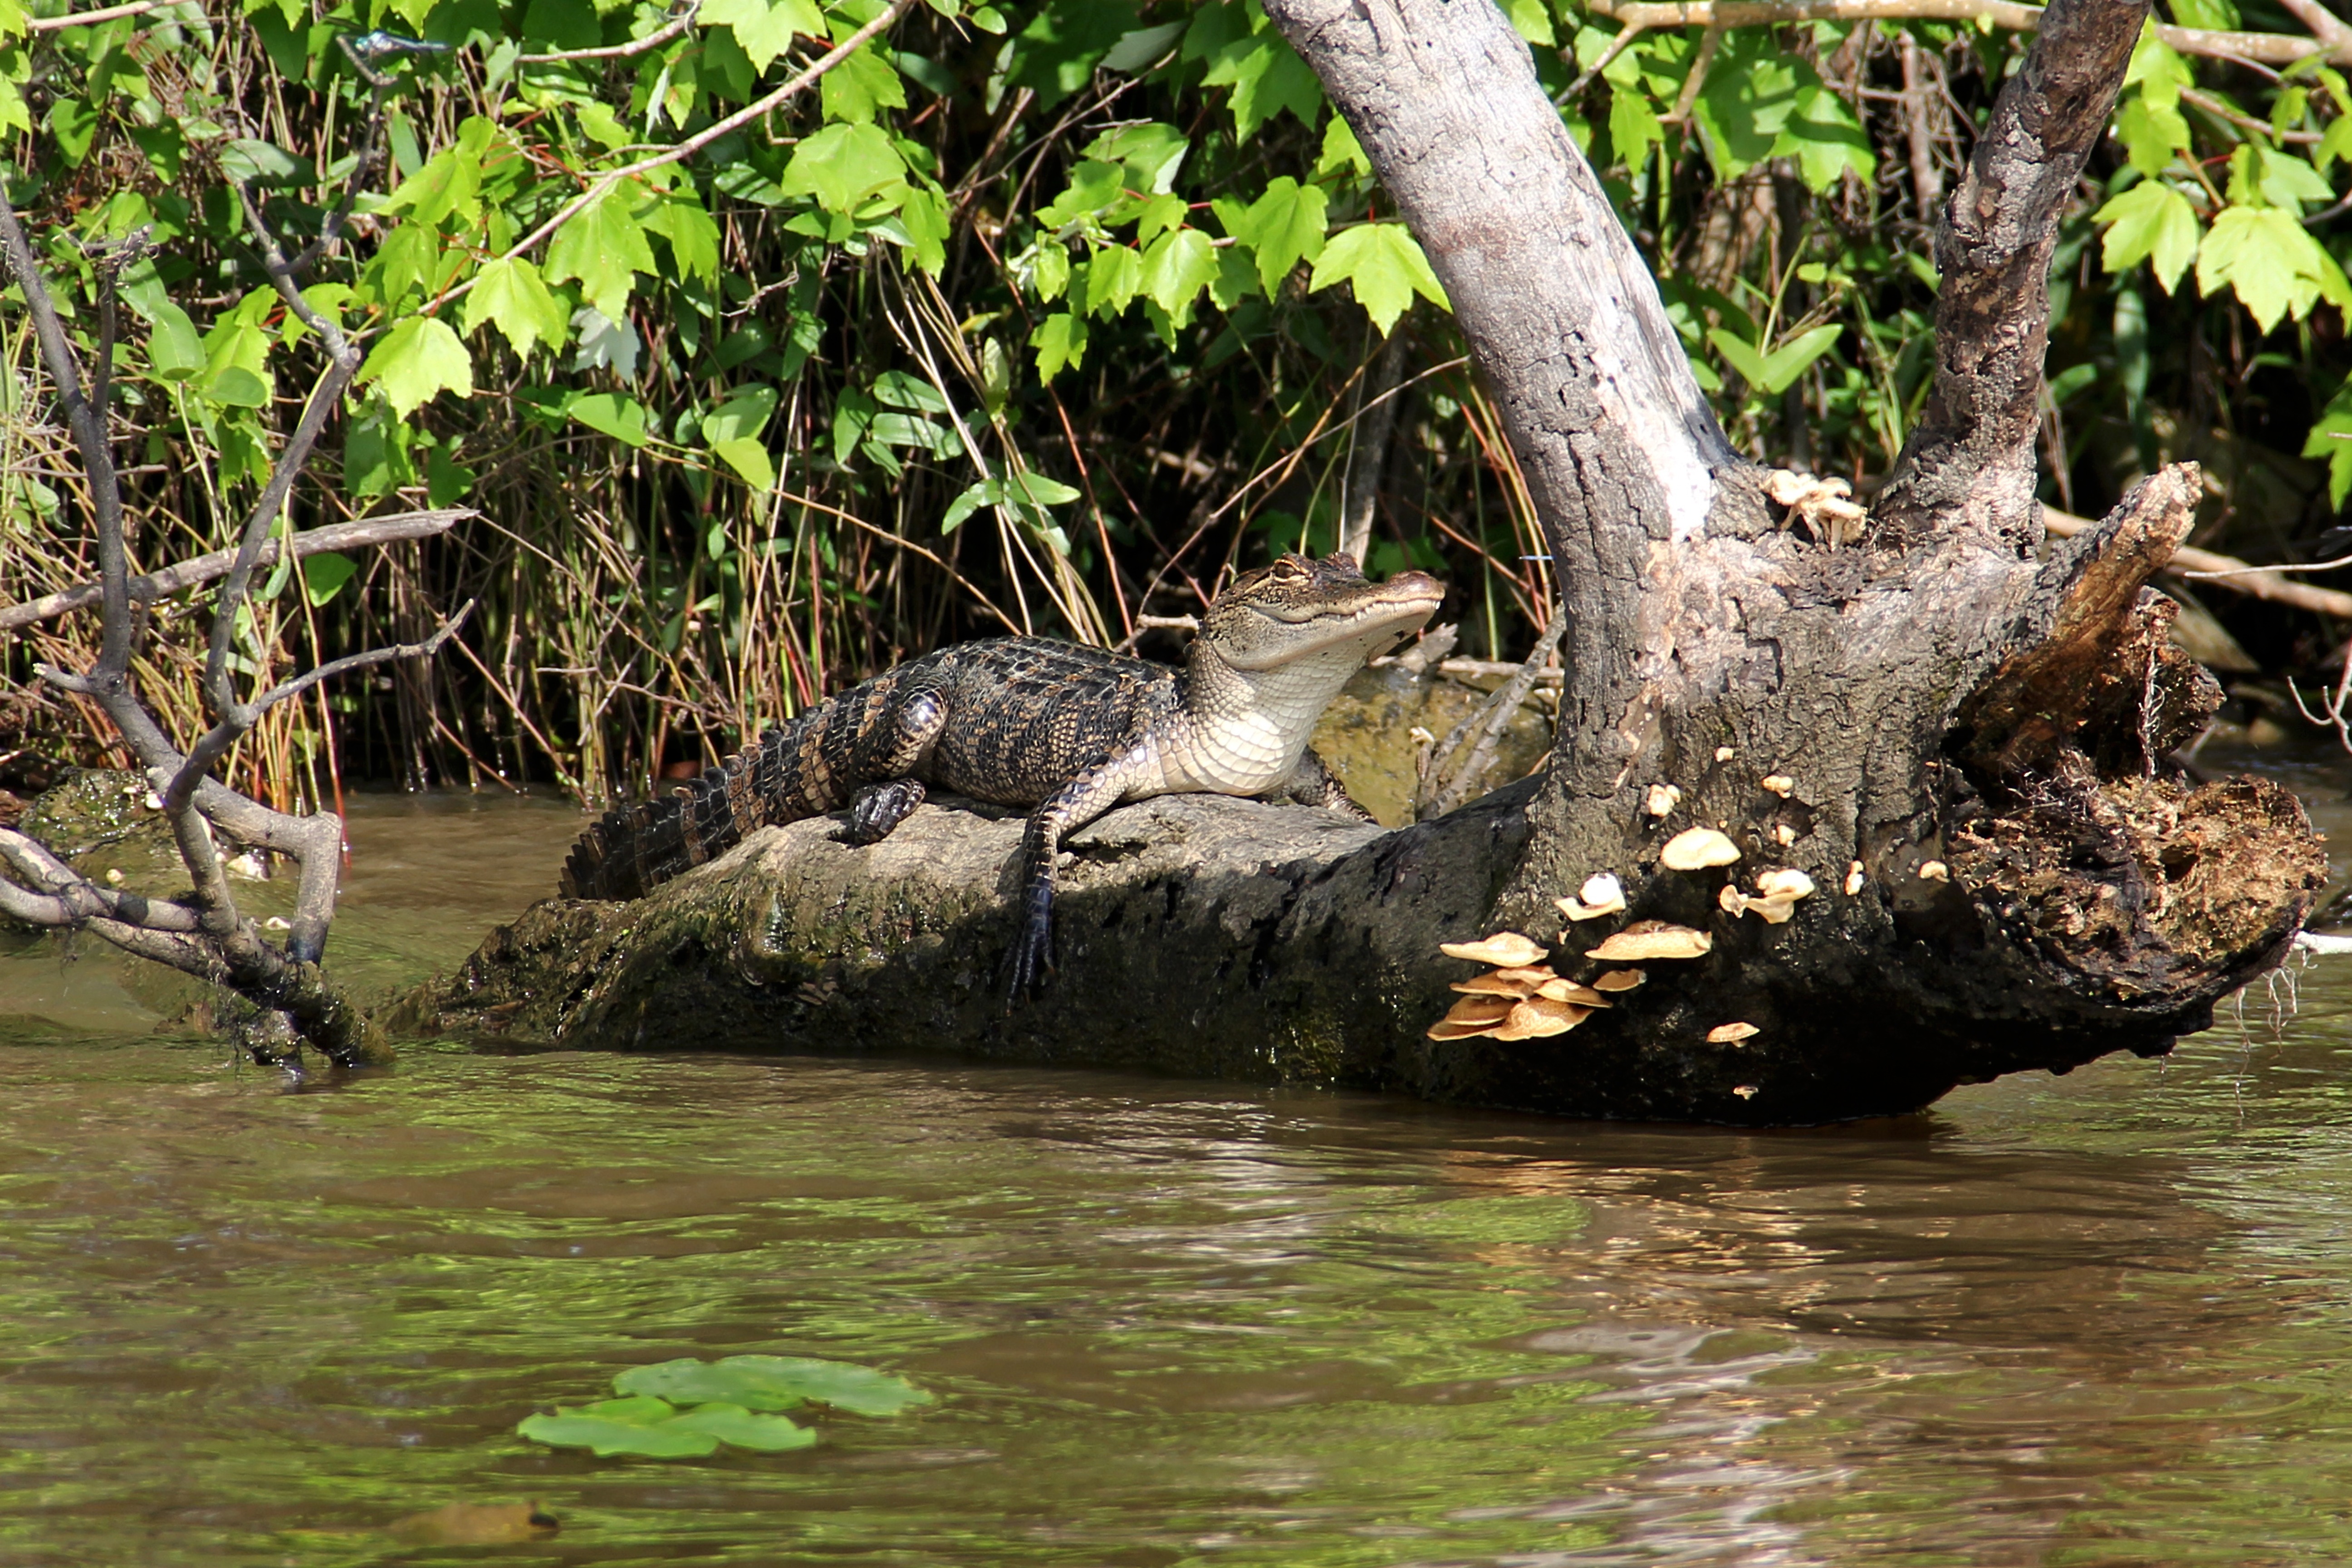
tree, nature, swamp, bird, flower, animal, river, pond, wildlife, sunbathing, zoo, jungle, predator, reptile, fauna, crocodile, alligator, duck, rainforest, wetland, habitat, water bird, safari, gator, louisiana, crocodilia, bayou